Tokyo Xtreme Racer: Drift 2

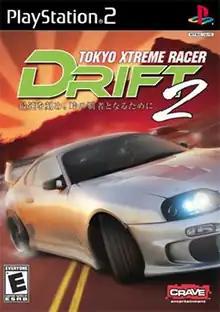
North American cover art

Tokyo Xtreme Racer Drift 2 (known as Kaido Battle: Touge no Densetsu (lit. "Kaido: Legend of the Mountain Pass") in Japan and Kaido Racer 2 in PAL territories) is a racing simulator developed by Genki, released in 2005. It is the third installment in the Kaido Battle series, being a sequel to "" (known as "Kaido Racer" in Europe and Australia), and borrowing heavily from the influential Shutokō Battle series created by the same company.